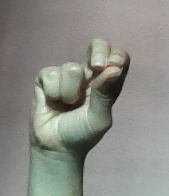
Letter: gaaf